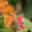
Label: butterfly